Salpornis

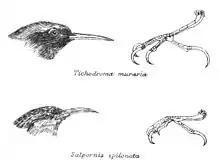
Heads and legs of "Tichodroma" and "Salpornis"

The tail has twelve feathers and is rounded at the tips. The nostril is exposed and there are no rictal bristles. The tongue ends in five bristles.